Battle of Chipyong-ni

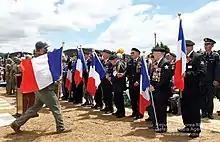
French veterans of the Battle of Chipyong-ni receive flags from South Korean soldiers during a victory ceremony in 2012.

UN casualties during the battle numbered 51 killed, 250 wounded, and 42 missing. The Chinese lost approximately 2,000 killed and 3,000 wounded.